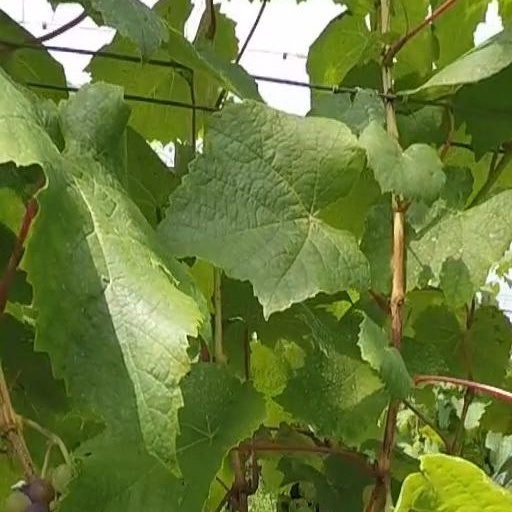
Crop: grape